Eduardo Abela

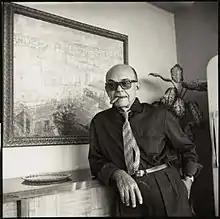
Abela in 1964.

Eduardo Abela (1889–1965) was a Cuban painter and comics artist. Born in San Antonio de los Baños, he studied at the San Alejandro Academy of Fine Arts, graduating in 1921. For the next decade he lived abroad, first in Spain and then in France. In Paris he became acquainted with numerous Cuban intellectuals; among them was Alejo Carpentier, who encouraged him to develop his talent to depict native Cuban themes. Encounters with the work of Jules Pascin and Marc Chagall further shaped his style. Upon his return to Cuba, Abela created the character of "El Bobo" ("The Fool") as a protest against the Machado government. This he drew for "El Diario de la Marina" from 1930 until 1934. Abela's criollo character played the fool to satirize the difficult social and political situation in Cuba under Machado. In the second half of the 1930s Abela returned to painting, employing a naturalistic style influenced by early Renaissance painting and the Mexican mural movement. At this time he focused on an idealized view of the Cuban peasant and the countryside, as seen in his most renowned painting, "Los Guajiros" (1938), in which the Classical sobriety and order is the result of his contact with Italian medieval and Renaissance art. He also continued to paint, serving later in his career as a cultural attaché to Mexico and Guatemala, and in 1937 operating the short-lived Free Studio of Painting and Sculpture. Abela died in 1965.